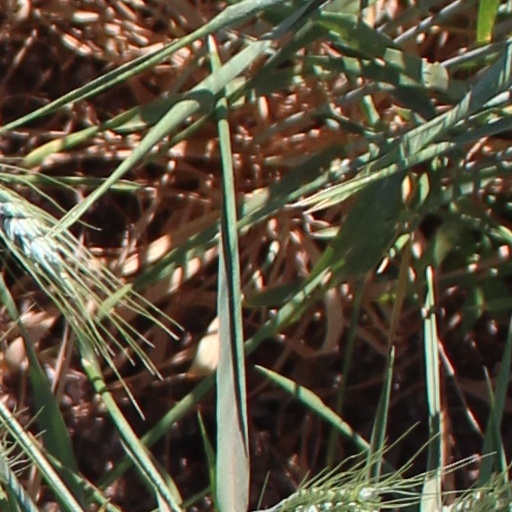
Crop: wheat